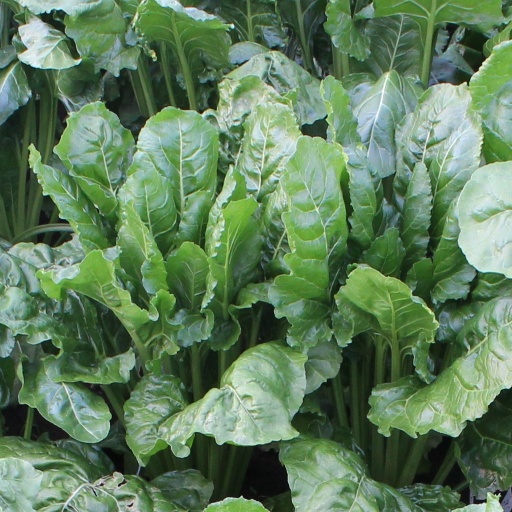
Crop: sugar beet